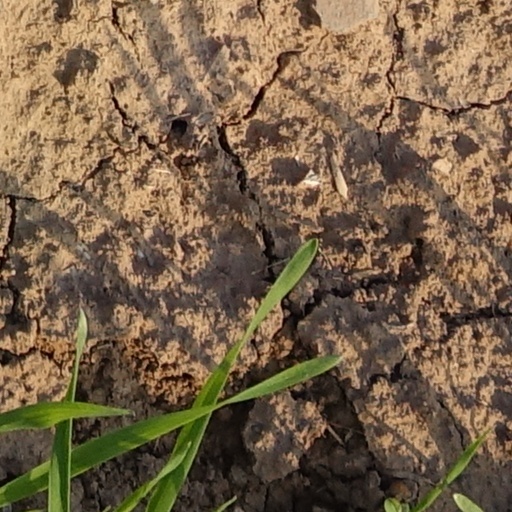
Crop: wheat